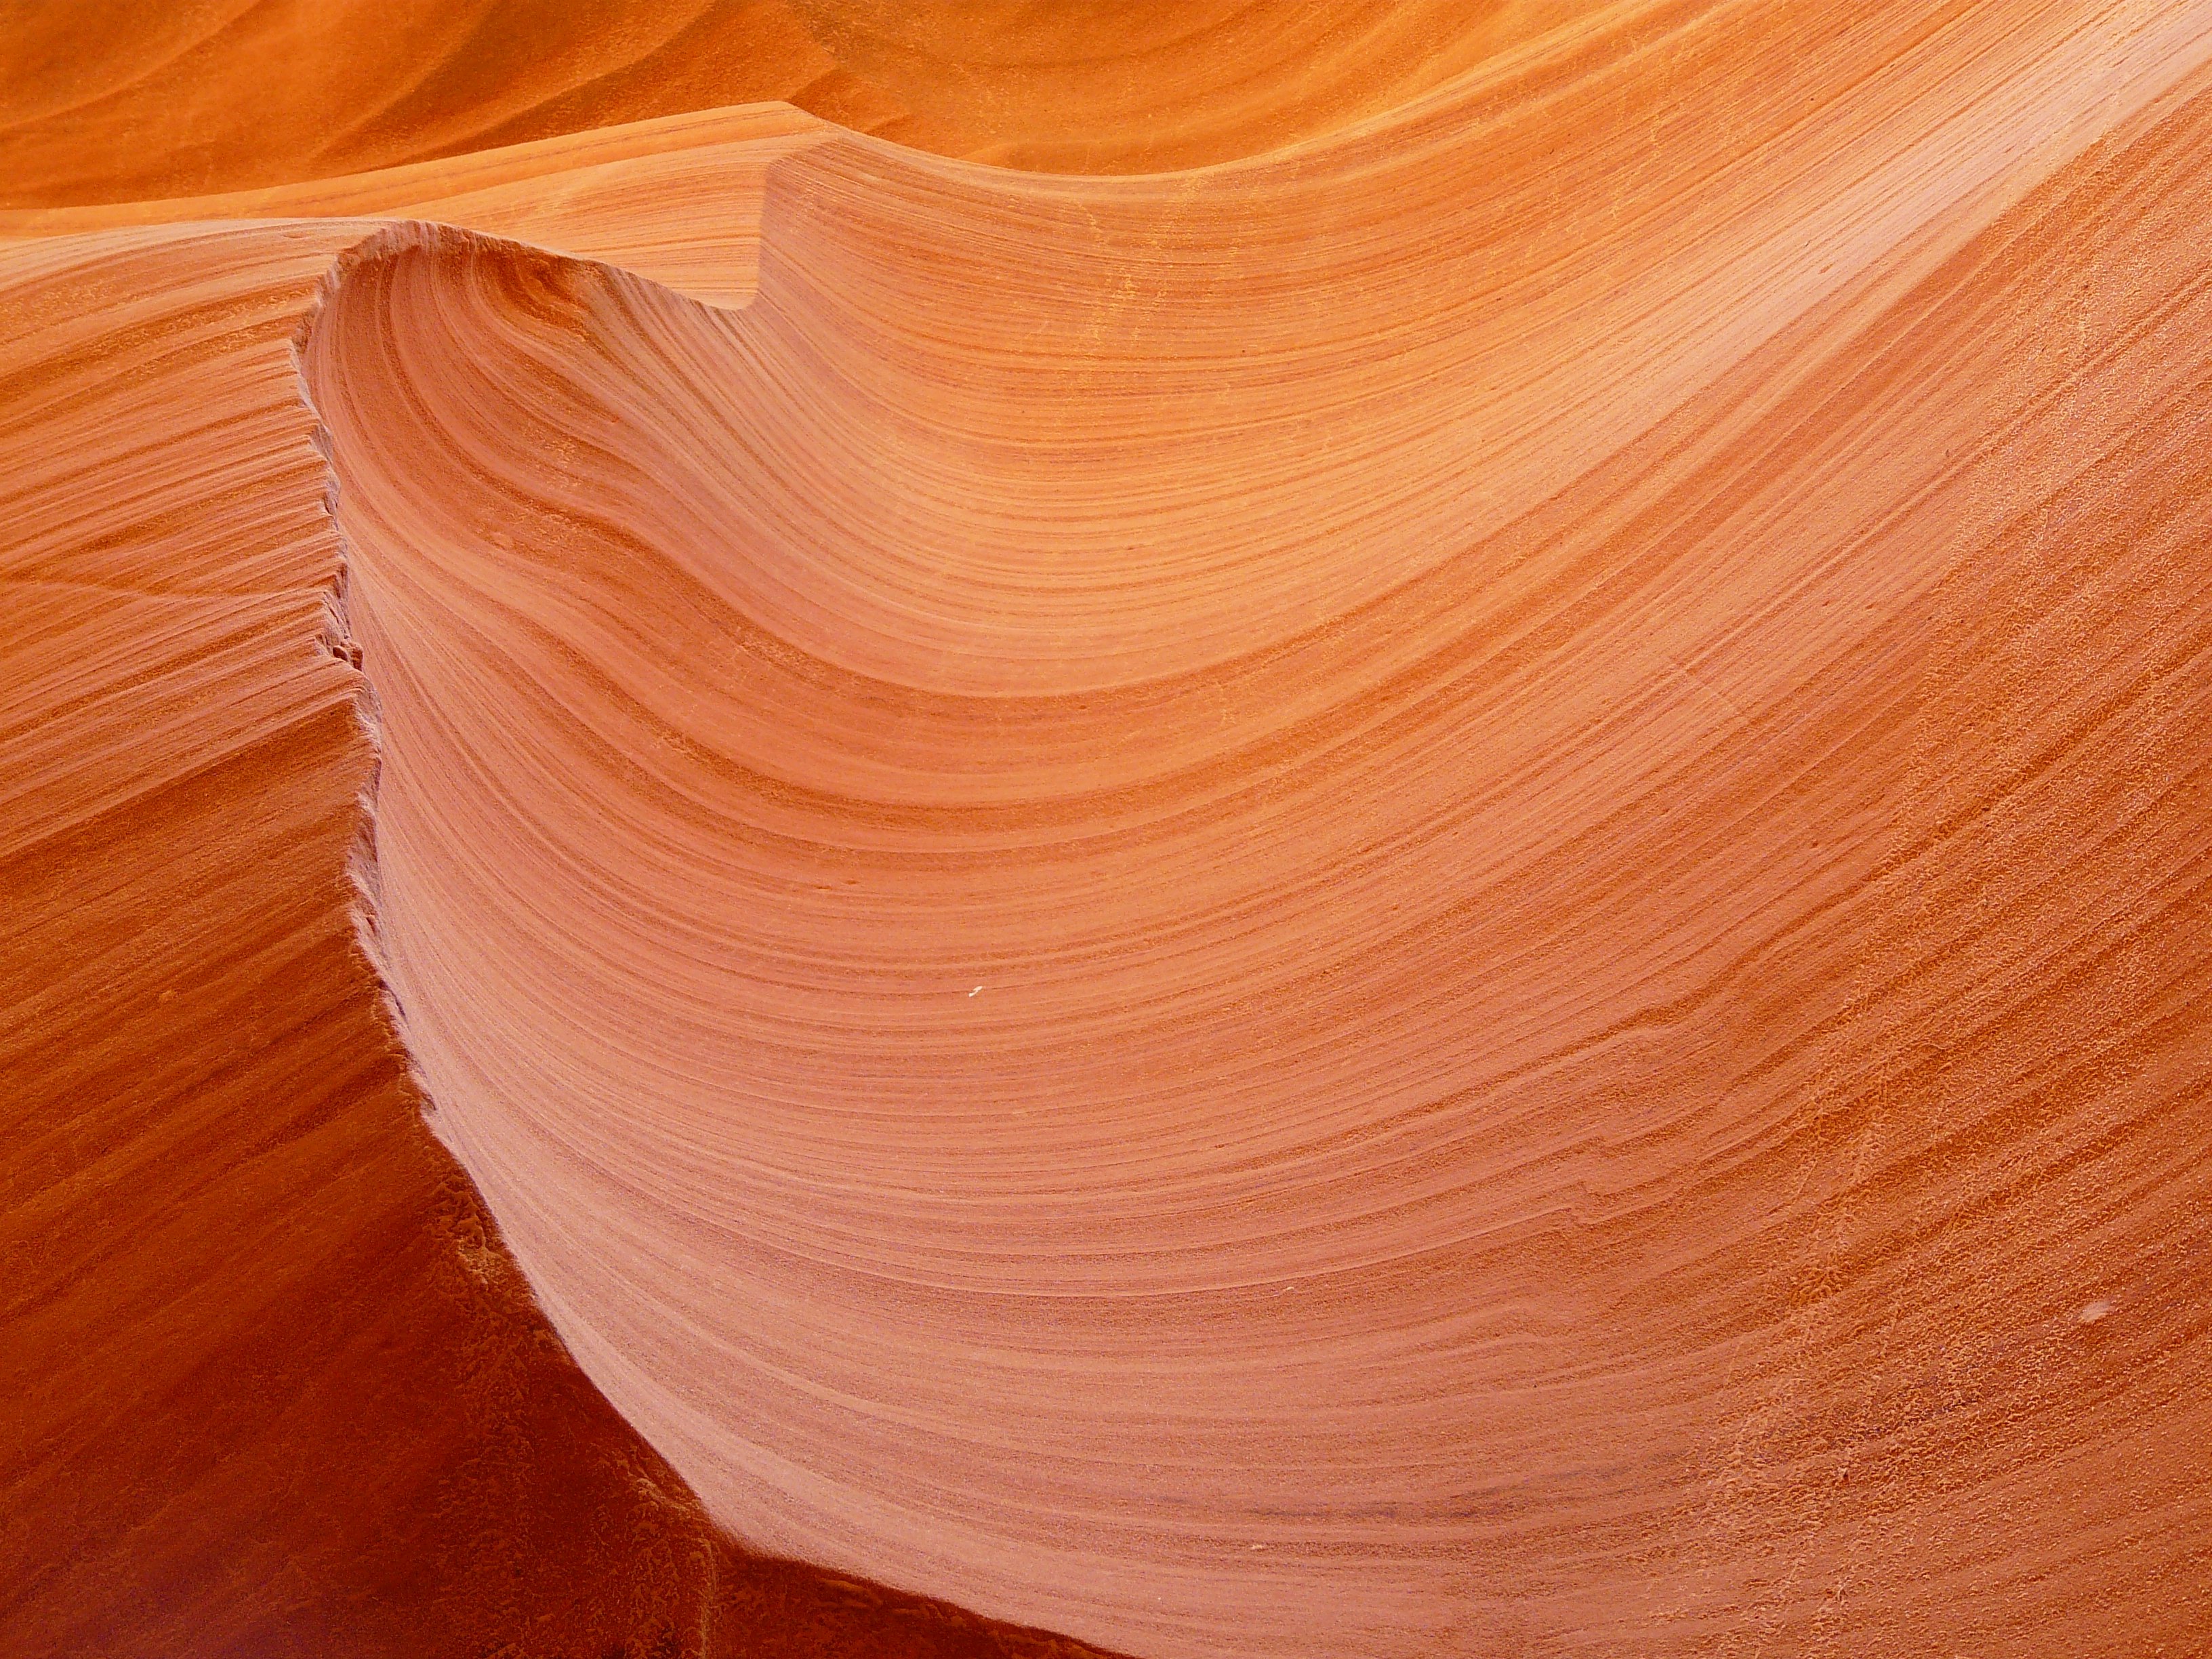
wing, wood, wave, petal, floor, ceiling, orange, red, color, shadow, usa, canyon, arizona, antelope canyon, hardwood, macro photography, sand stone, flooring, slot canyon, plywood, wood flooring, lower antelope canyon, laminate flooring, wood stain